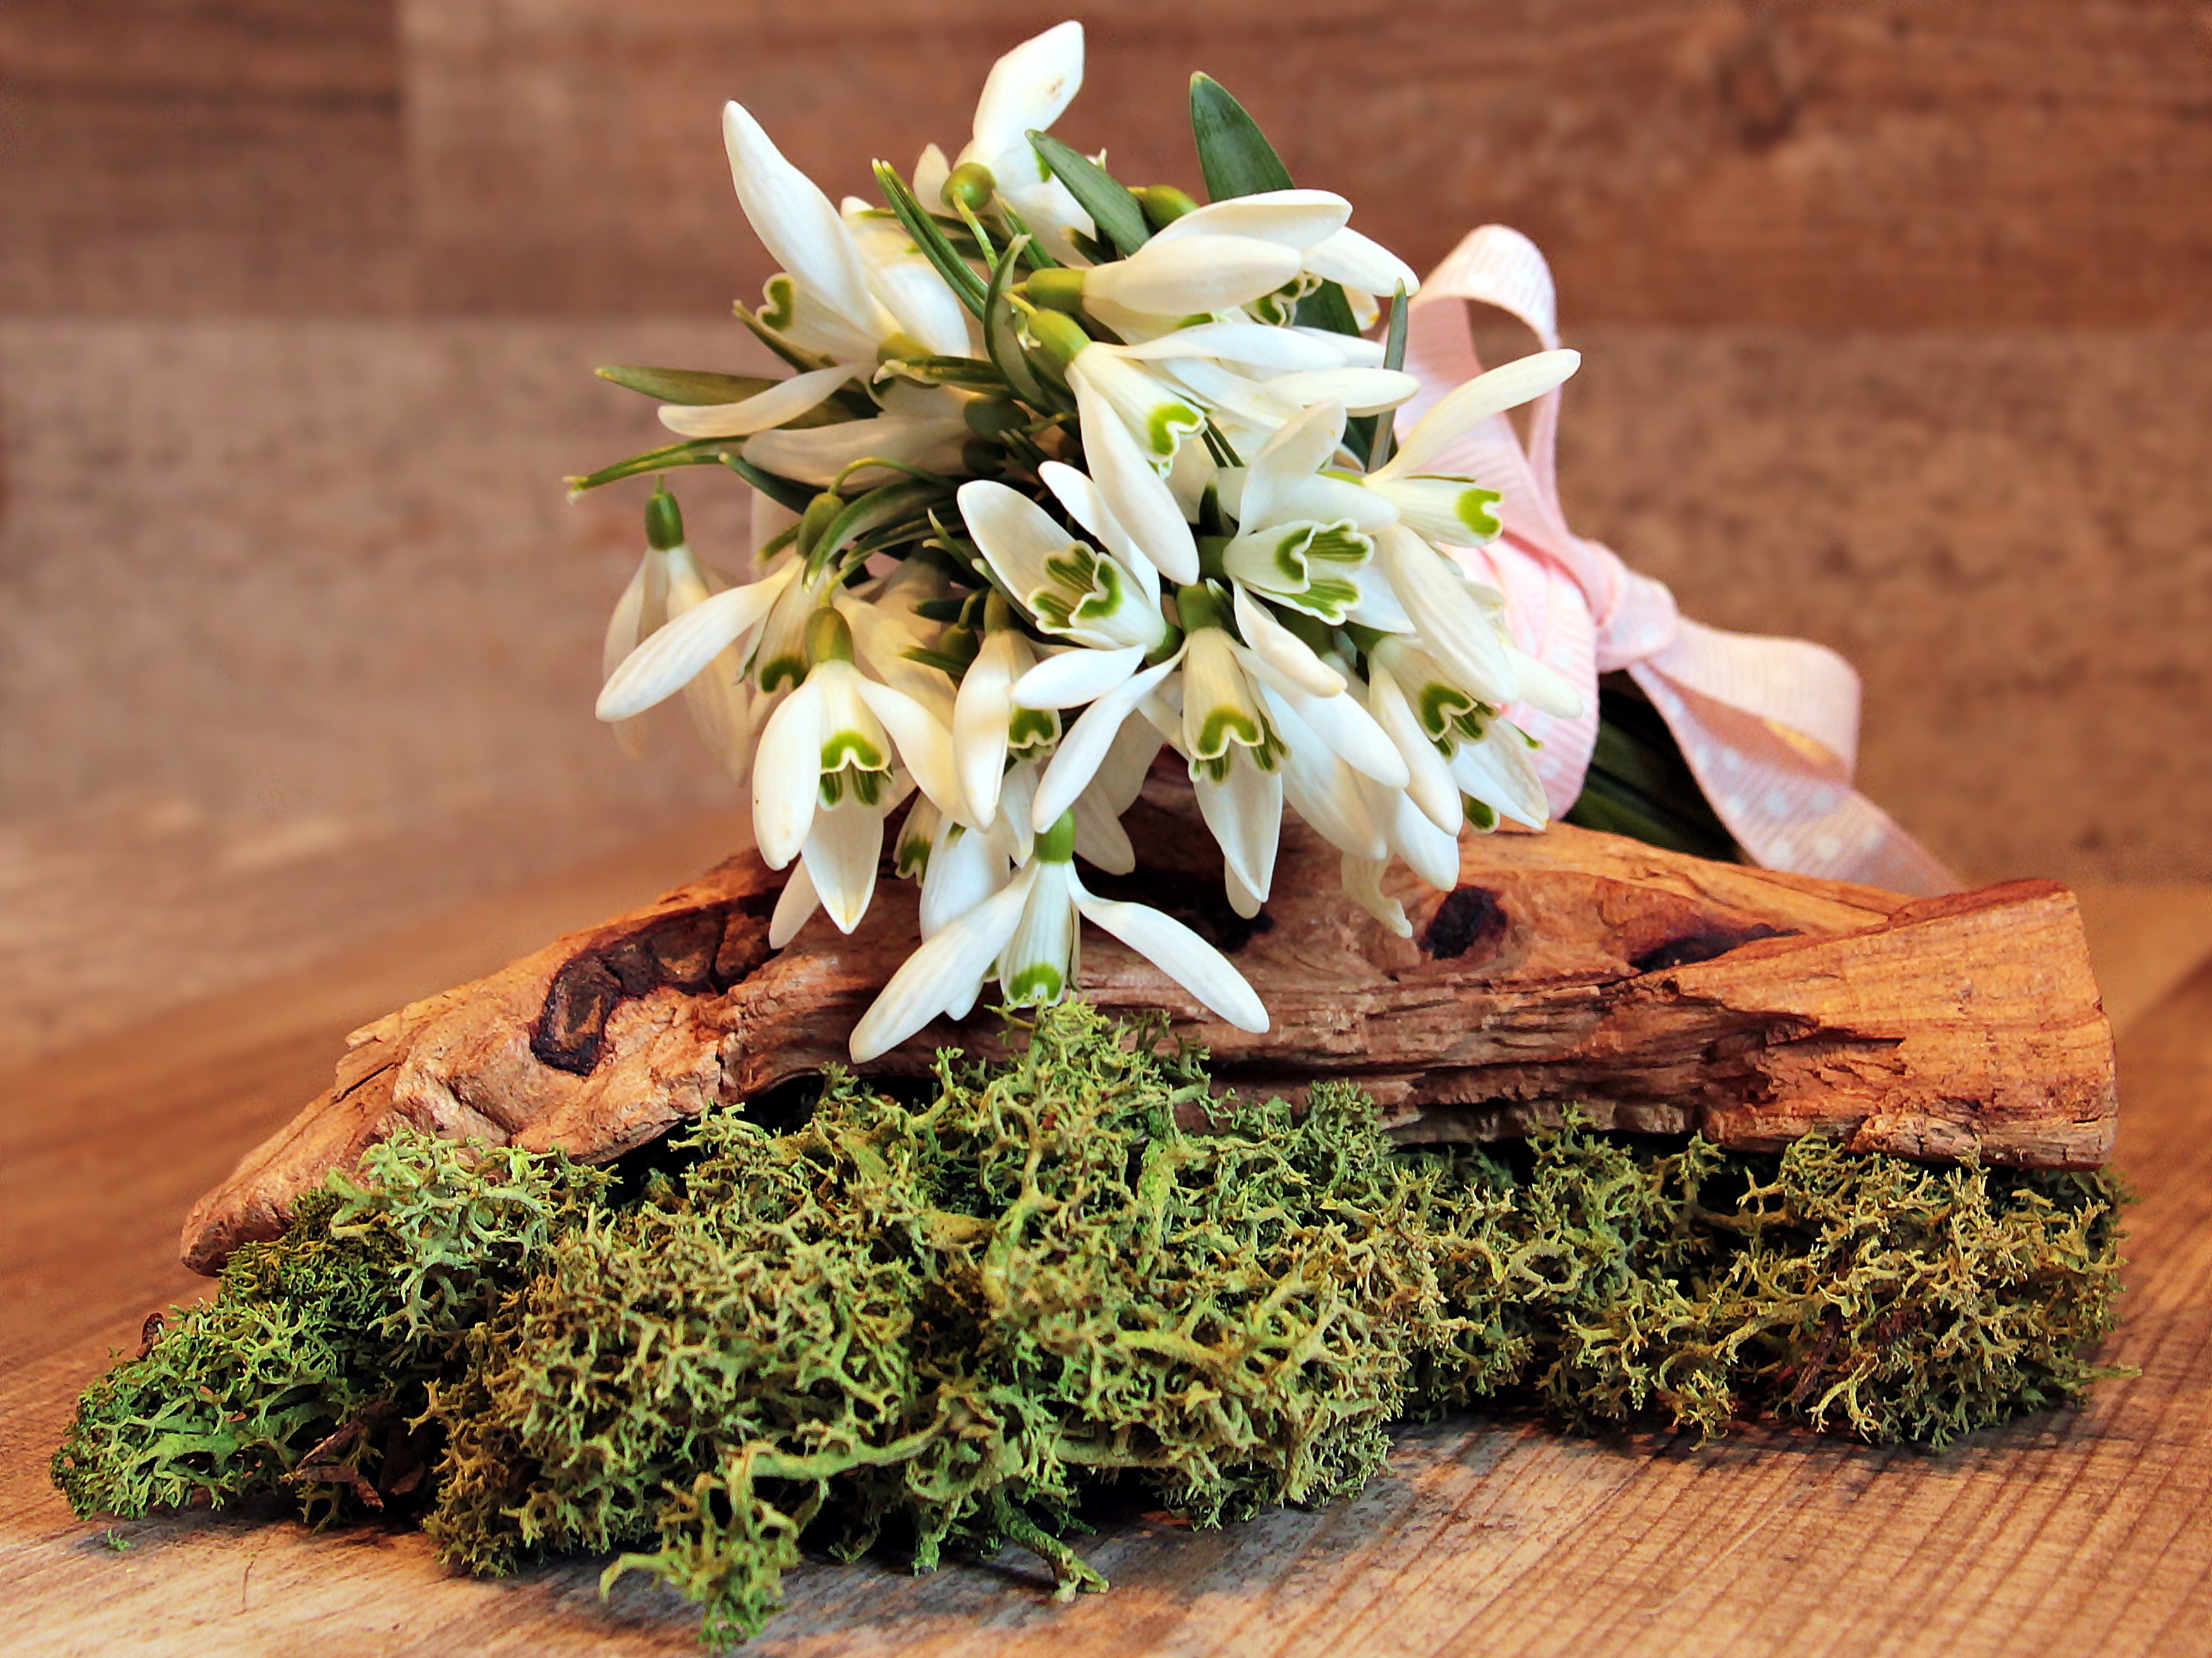
nature, plant, wood, white, flower, bloom, moss, spring, pink, map, floral greeting, art, snowdrop, loop, greeting, greeting card, floristry, early bloomer, spring flower, galanthus, spring awakening, fr hlingsanfang, signs of spring, flower bouquet, floral design, snowdrop spring, flower arranging, bow pink